Bettencourt Palace

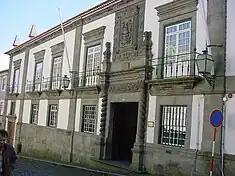
The front facade of the palace, with the large coat-of-arms of the Bettencourt family

It is likely that the building was constructed sometime between the end of the 17th and beginning of the 18th century.